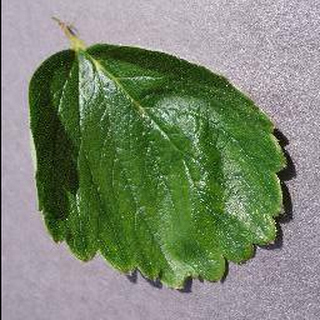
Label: healthy_strawberry